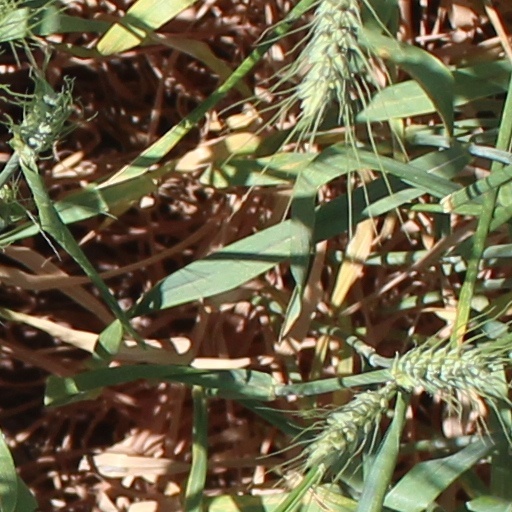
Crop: wheat